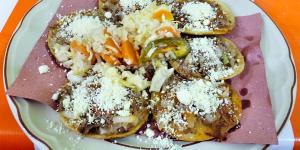
garnachas